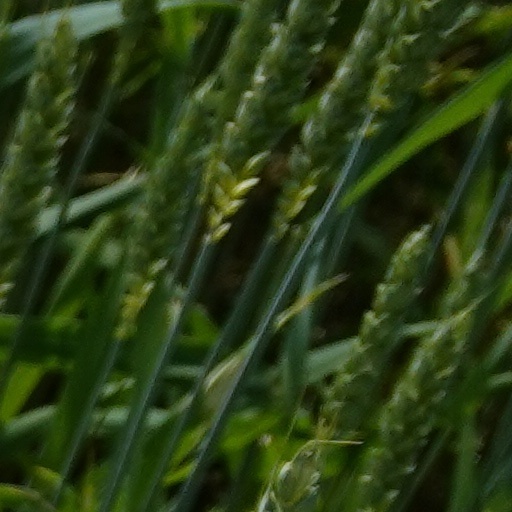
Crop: wheat